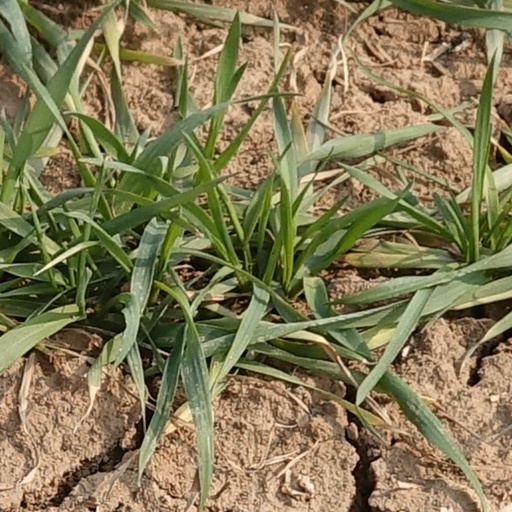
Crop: wheat